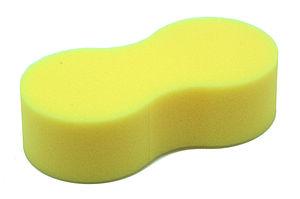
Éponge This file was uploaded with Commonist. This document was produced using the photo studio lent by Wikimedia France. Deutsch